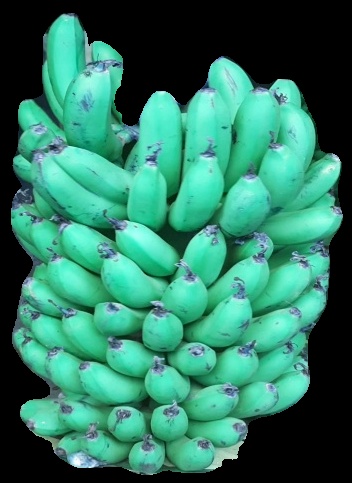
Variety: pachbale
Grade: grade1